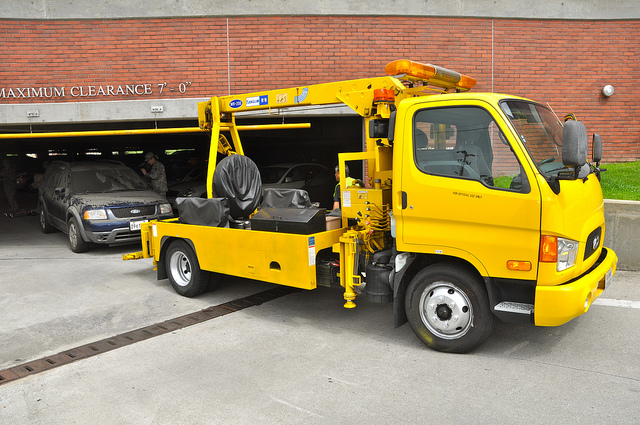
A close-up of a yellow truck with a crane on it.

A large tow truck exiting a parking garage.

A small yellow tow truck driving out of a red brick building.